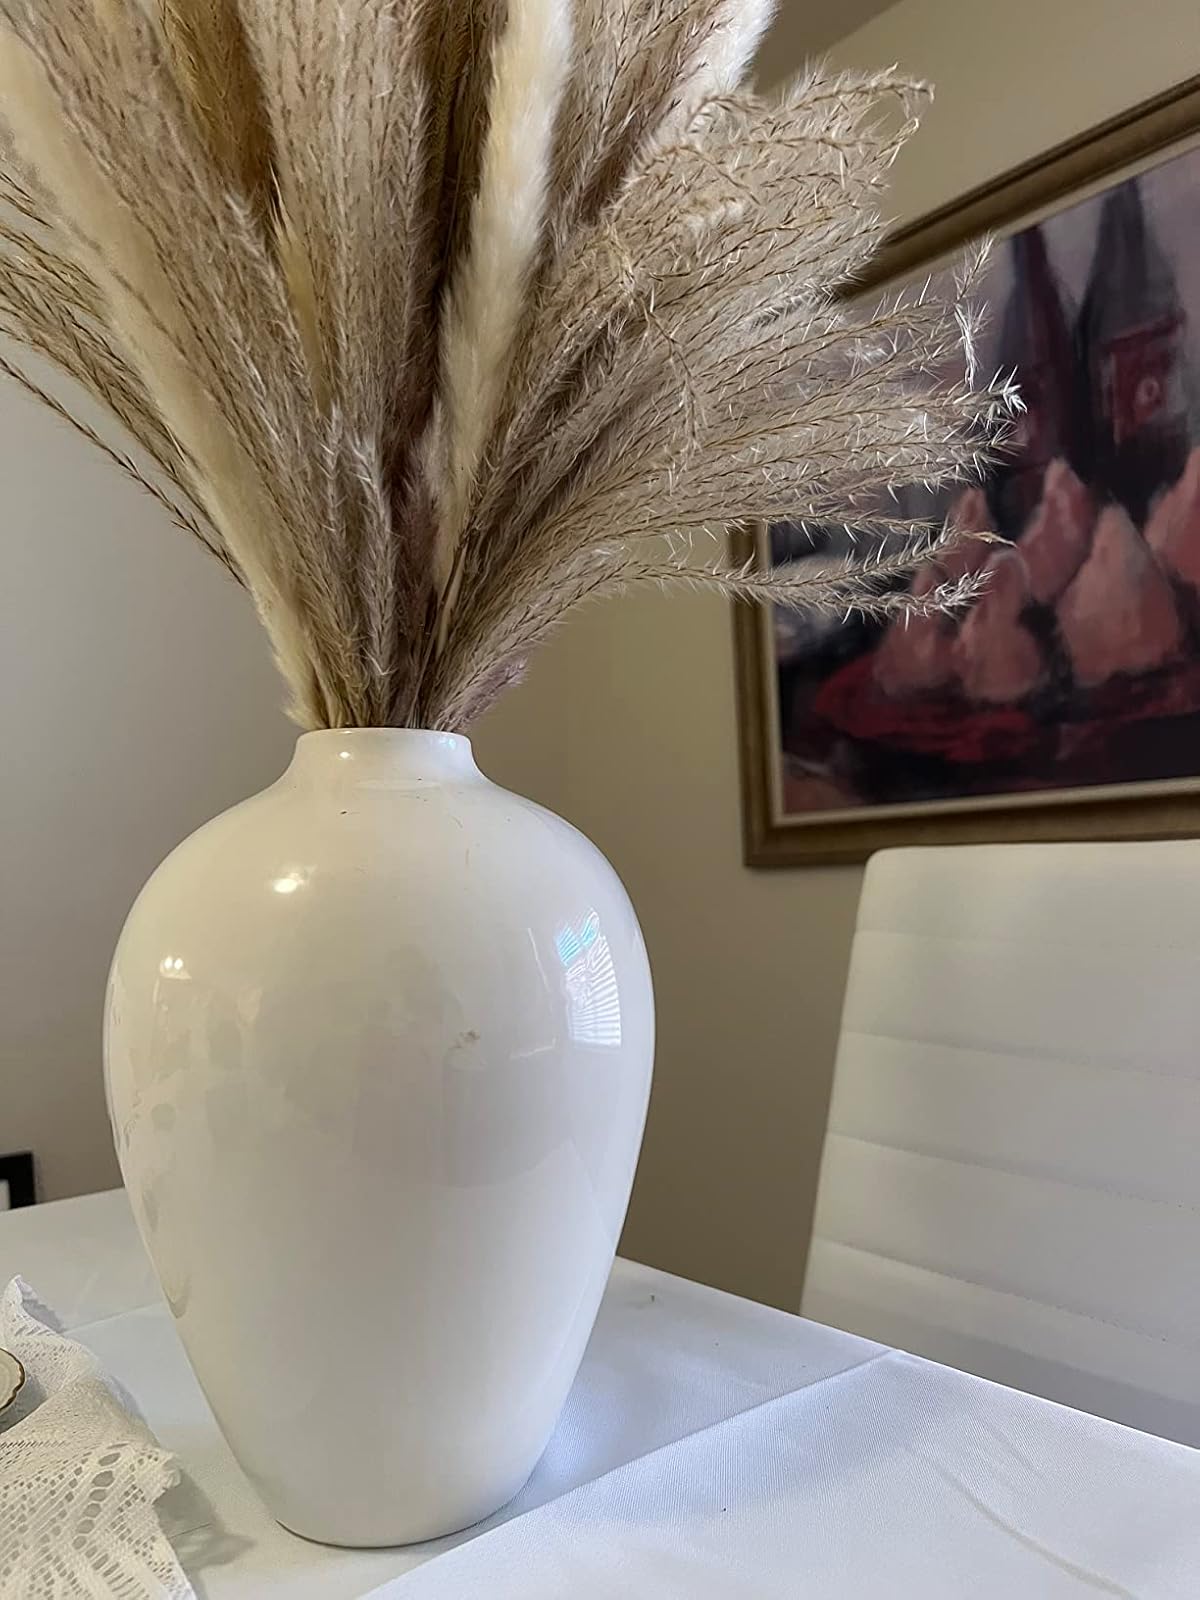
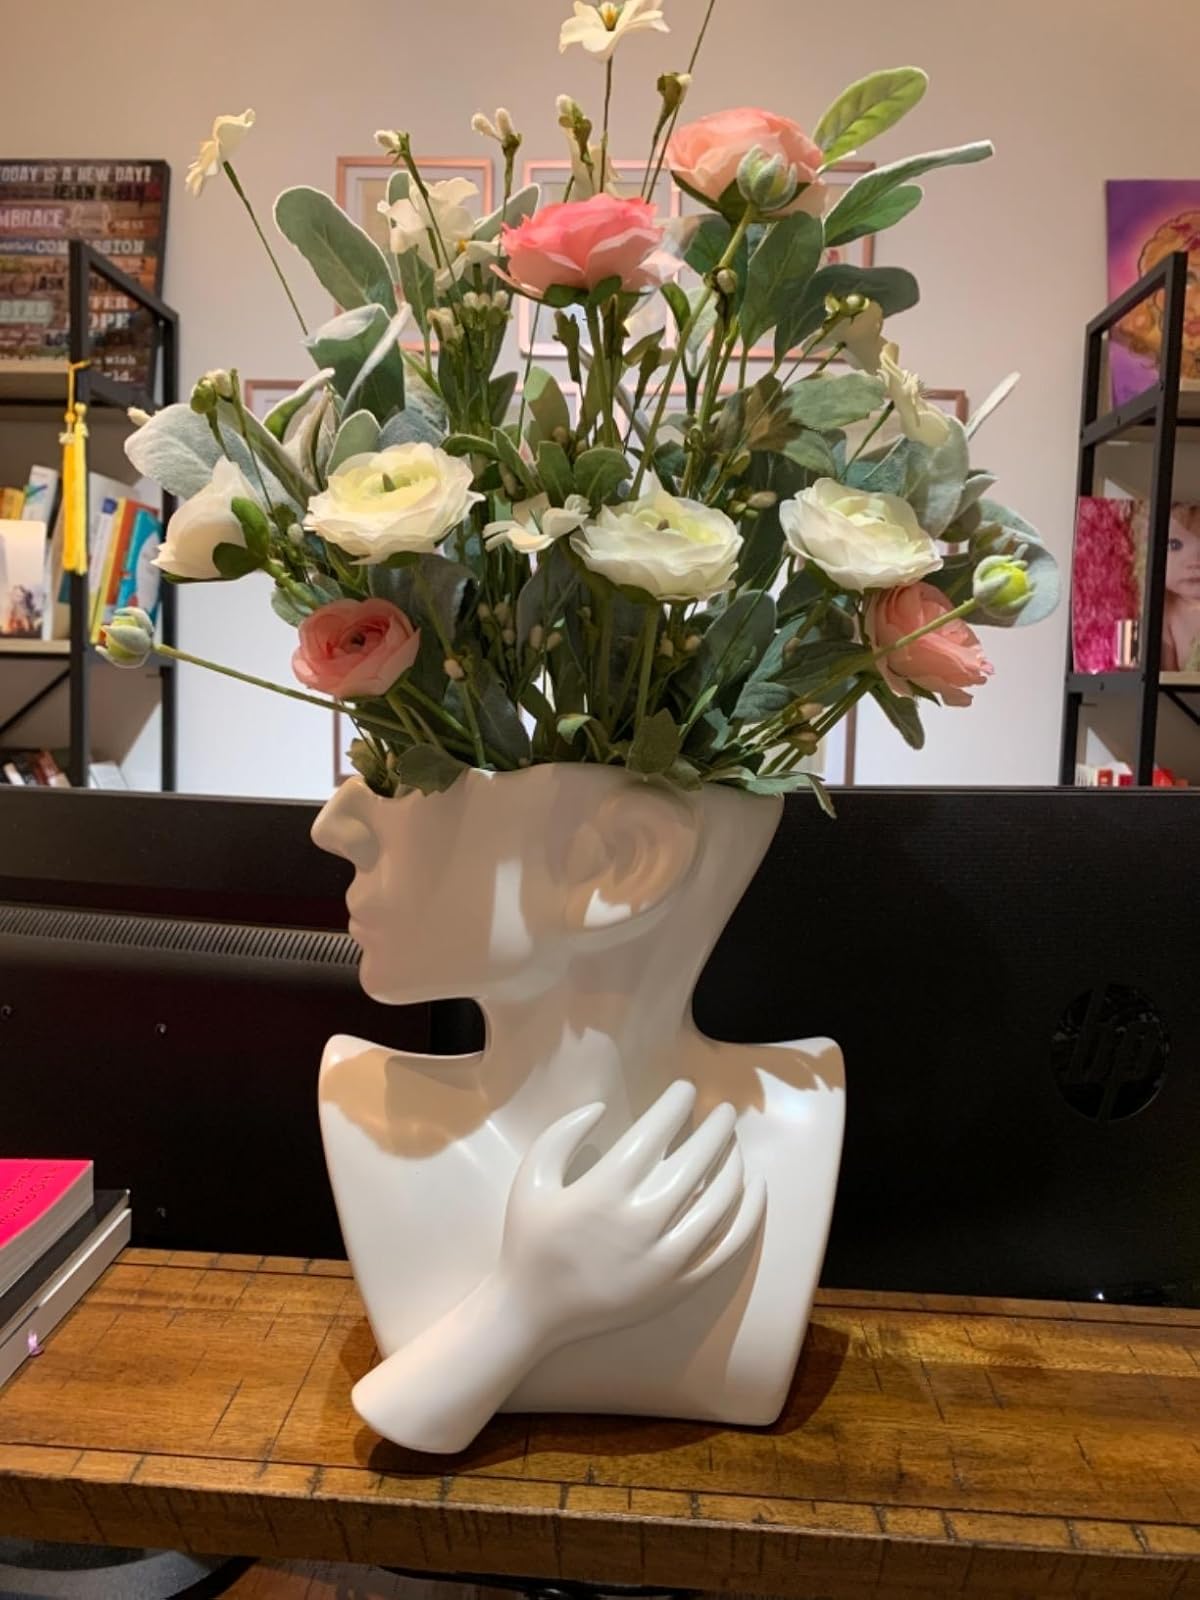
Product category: vase
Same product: no